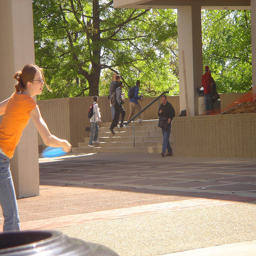
The young girl is playing Frisbee in the court yard.
A girl throwing a Frisbee in a school yard.
A girl is playing frisbee in a courtyard area.
A girl in a public place getting ready to toss a blue Frisbee to somebody.
A young woman is throwing a Frisbee near the steps of a school.